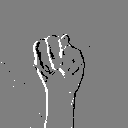
ASL letter: n